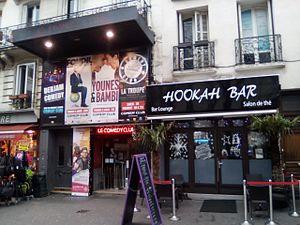
Le Comedy Club fondé par Jamel Debbouze, boulevard de Bonne-nouvelle à Paris.
Karim Duval est un humoriste franco-sino-marocain né le 8 septembre 1981 à Aix-en-Provence.